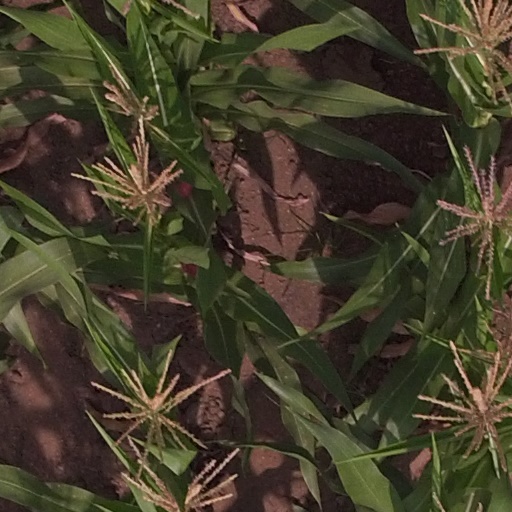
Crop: maize; corn